Videocassette recorder

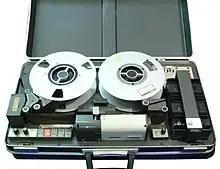

A videocassette recorder (VCR) or video recorder is an electromechanical device that records analog audio and analog video from broadcast television or other AV sources and can play back the recording after rewinding. The use of a VCR to record a television program to play back at a more convenient time is commonly referred to as "time shifting". VCRs can also play back prerecorded tapes, which were widely available for purchase and rental starting in the 80s and 90s, most popularly in the VHS videocassette format. Blank tapes were sold to make recordings.